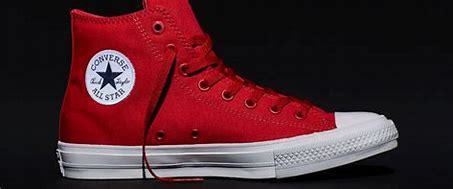
Brand: Converse
Model: Chuck Taylor All Star Ii